Saint Nicholas Princely Church

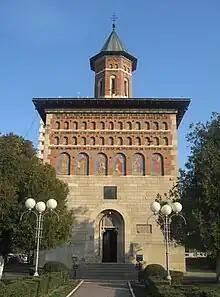
Saint Nicholas Princely Church

Saint Nicholas Princely Church is a Romanian Orthodox church located at 65 Anastasie Panu Street in Iași, Romania. It is dedicated to Saint Nicholas.